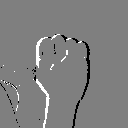
ASL letter: s